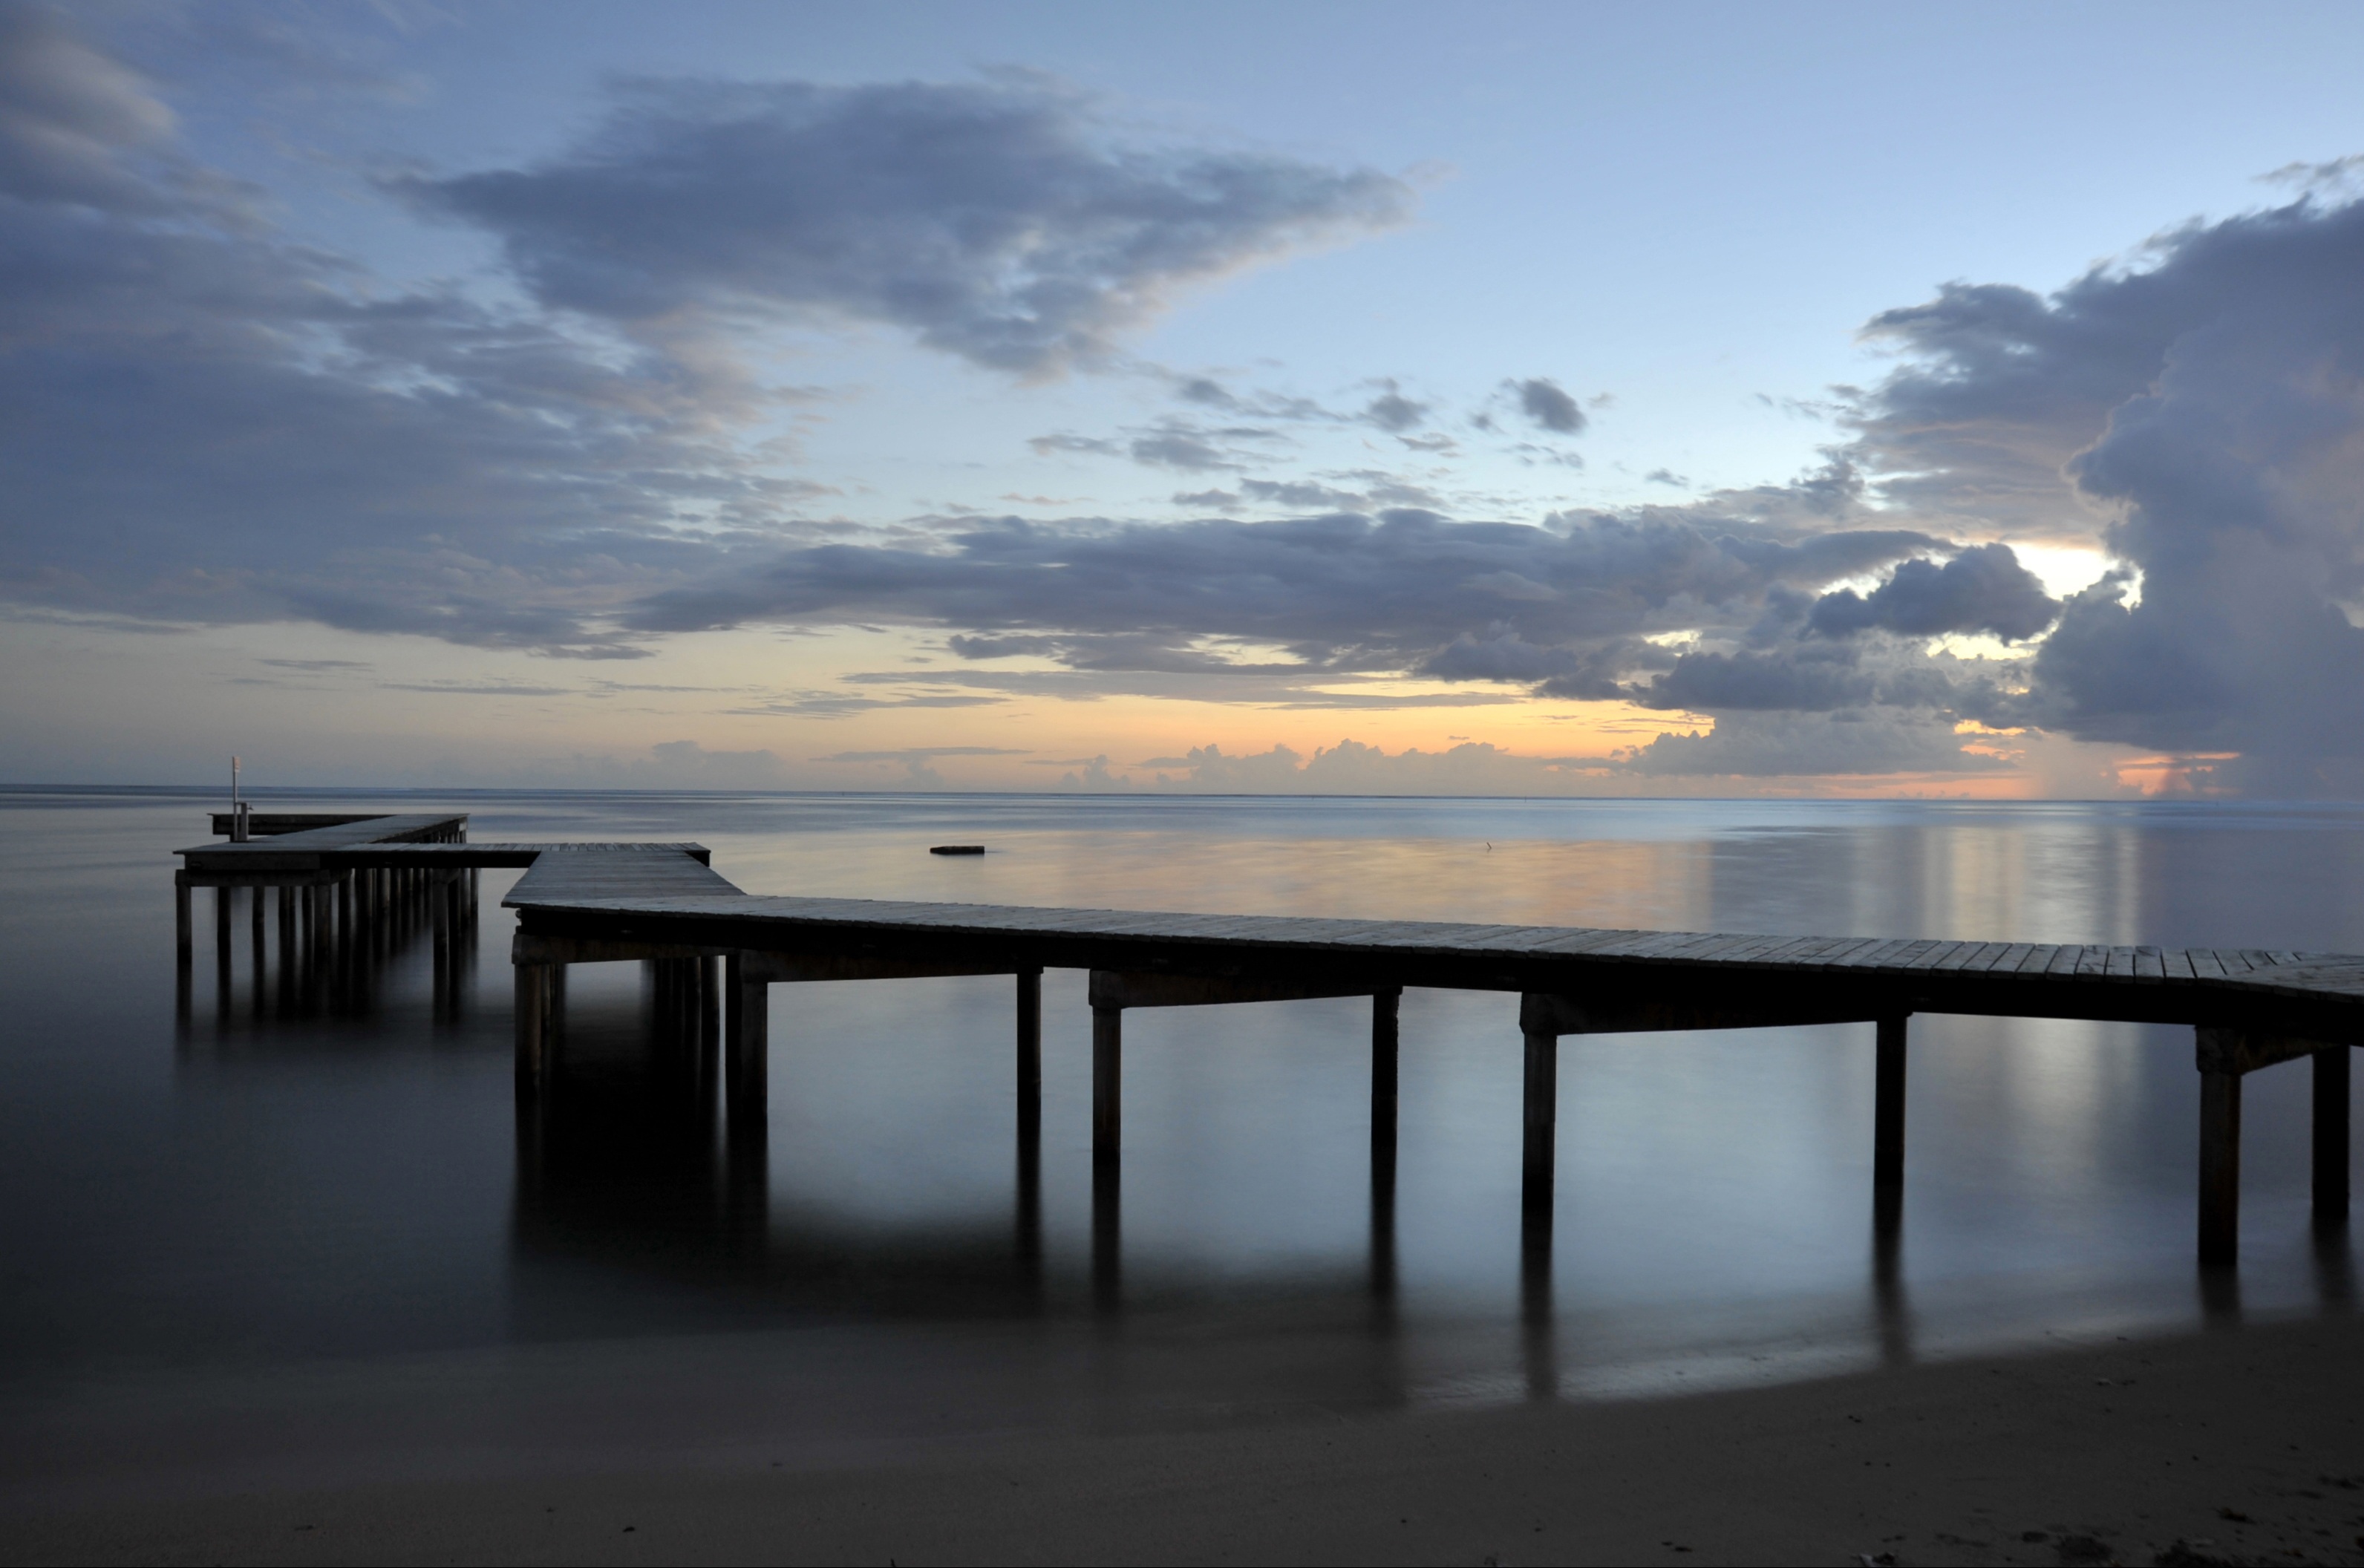
beach, landscape, sea, coast, water, nature, ocean, horizon, cloud, sky, sun, sunrise, sunset, sunlight, morning, shore, wave, dawn, pier, dusk, evening, reflection, bay, pontoon, waves, clouds, beach sunset, sunset beach